USS Simon Lake

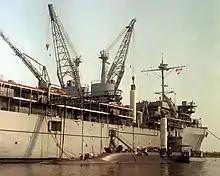
The submarine taking on Trident C-4 missiles from USS "Simon Lake" at Kings Bay, Georgia, on 2 October 1981

"Simon Lake" sailed from Bremerton on 16 January 1965 for Pearl Harbor on her shakedown cruise and returned to Bremerton on 17 February for a six-week yard availability period. The Polaris submarine tender stood out of Bremerton on 16 April and proceeded to Charleston, South Carolina, via the Panama Canal.